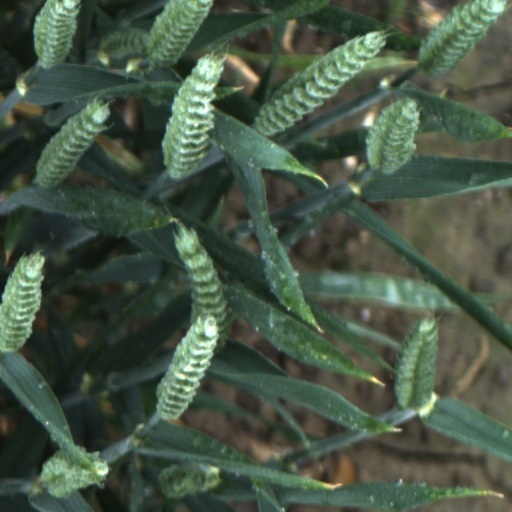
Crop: wheat